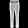
Label: Trouser